Bow-V-Car

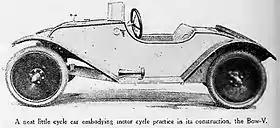
The Bow-V car from Motor Cycle magazine 1922

The Bow-V-Car was an English cyclecar manufactured from 1922 to 1923 by the Plycar Company of Church Road, Upper Norwood, London. The car was designed by Charles Frederick Beauvais who was later better known as a stylist working for coachbuilders New Avon Body Company.